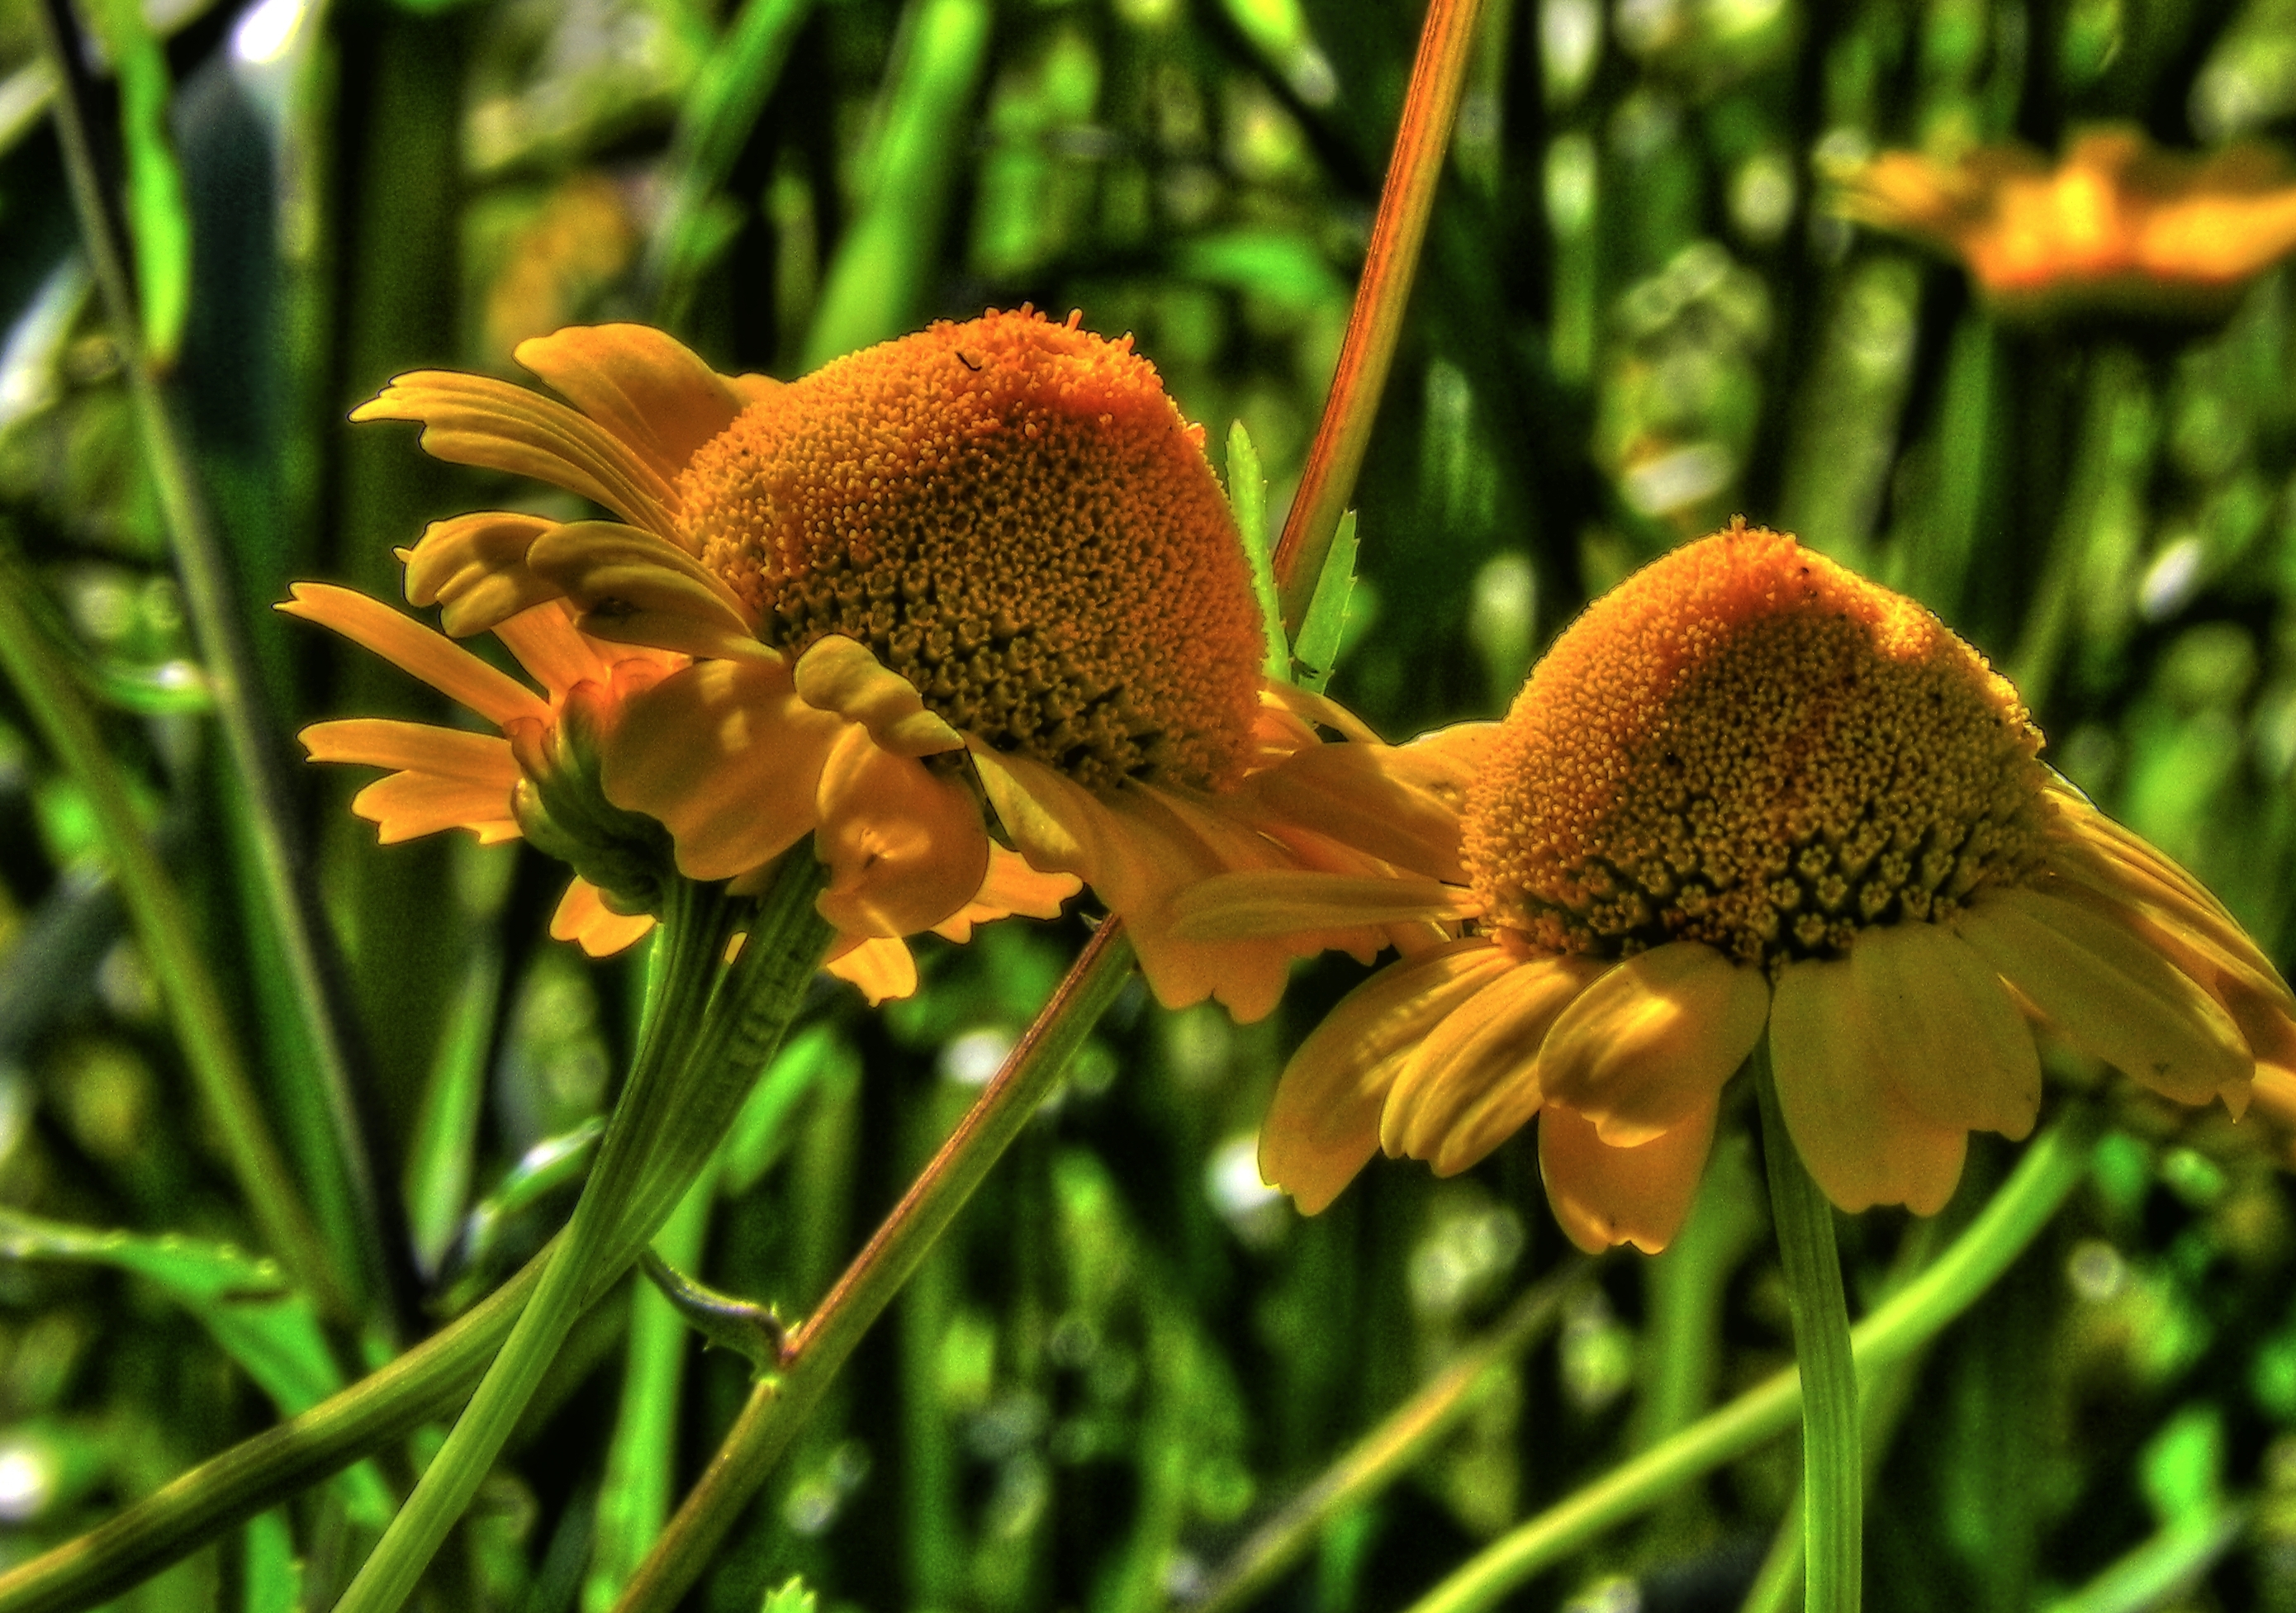
nature, plant, meadow, prairie, flower, petal, herb, botany, flora, fauna, wildflower, flowers, nectar, ggl1, macro photography, fores, flowering plant, daisy family, land plant